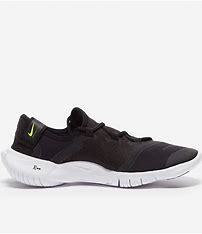
Brand: Nike
Model: Free RN 5